Ōmorikaigan Station

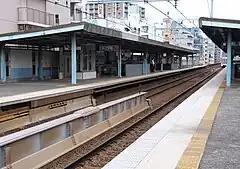
Platforms（8 August 2010）

The station is composed of two side platforms on an overhead railway. Elevators to connect platforms and concourse is set in March 2009. The station name contains "Ōmori", which usually indicates a part of the Ōta ward, but the actual location of much of the station is Shinagawa ward.